College of St. Scholastica

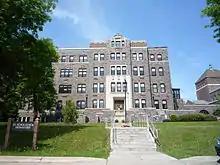
St. Scholastica Monastery

In addition to the main campus in Duluth, St. Scholastica has sites in St. Cloud, St. Paul and embedded sites in Brainerd, Austin, Cloquet, Inver Grove Heights, Rochester and a virtual campus.